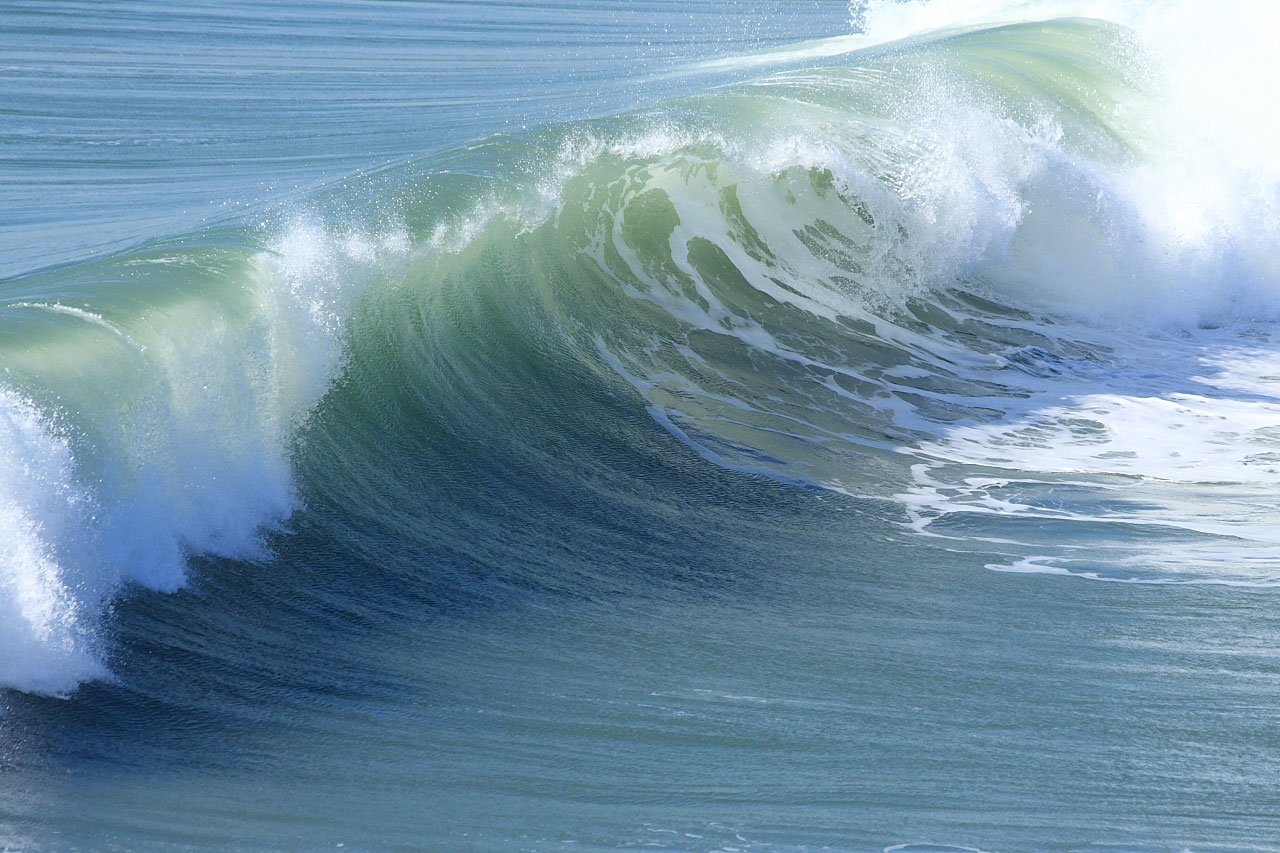
beach, sea, coast, water, nature, ocean, shore, wave, wind, surf, surfing, california, sports, pacific, curl, huntington, water sport, wind wave, boardsport, surfing equipment and supplies, surface water sports, bodyboarding